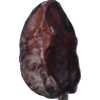
Label: carambola